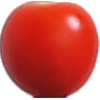
Label: Tomato Cherry Red 1